HMS Illustrious (87)

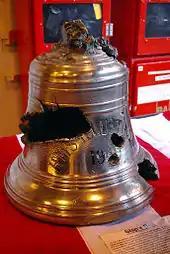
Her ship's bell that was damaged during the January 1941 attacks

Upon his arrival in the Mediterranean, Lyster proposed a carrier airstrike on the Italian fleet at its base in Taranto, as the Royal Navy had been planning since the Abyssinia Crisis of 1935, and Admiral Andrew Cunningham, commander of the Mediterranean Fleet, approved the idea by 22 September 1940. The attack, with both available carriers, was originally planned for 21 October, the anniversary of the Battle of Trafalgar, but a hangar fire aboard "Illustrious" on 18 October forced its postponement until 11 November when the next favourable phase of the moon occurred. The fire destroyed three Swordfish and heavily damaged two others, but they were replaced by aircraft from "Eagle", whose contaminated fuel tanks prevented her from participating in the attack.